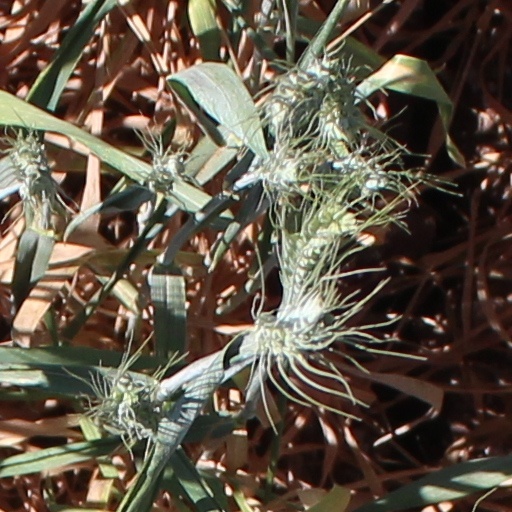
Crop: wheat